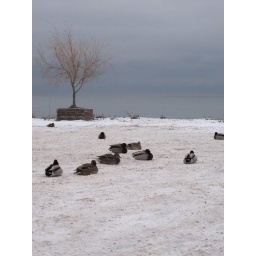
Some ducks by the lake